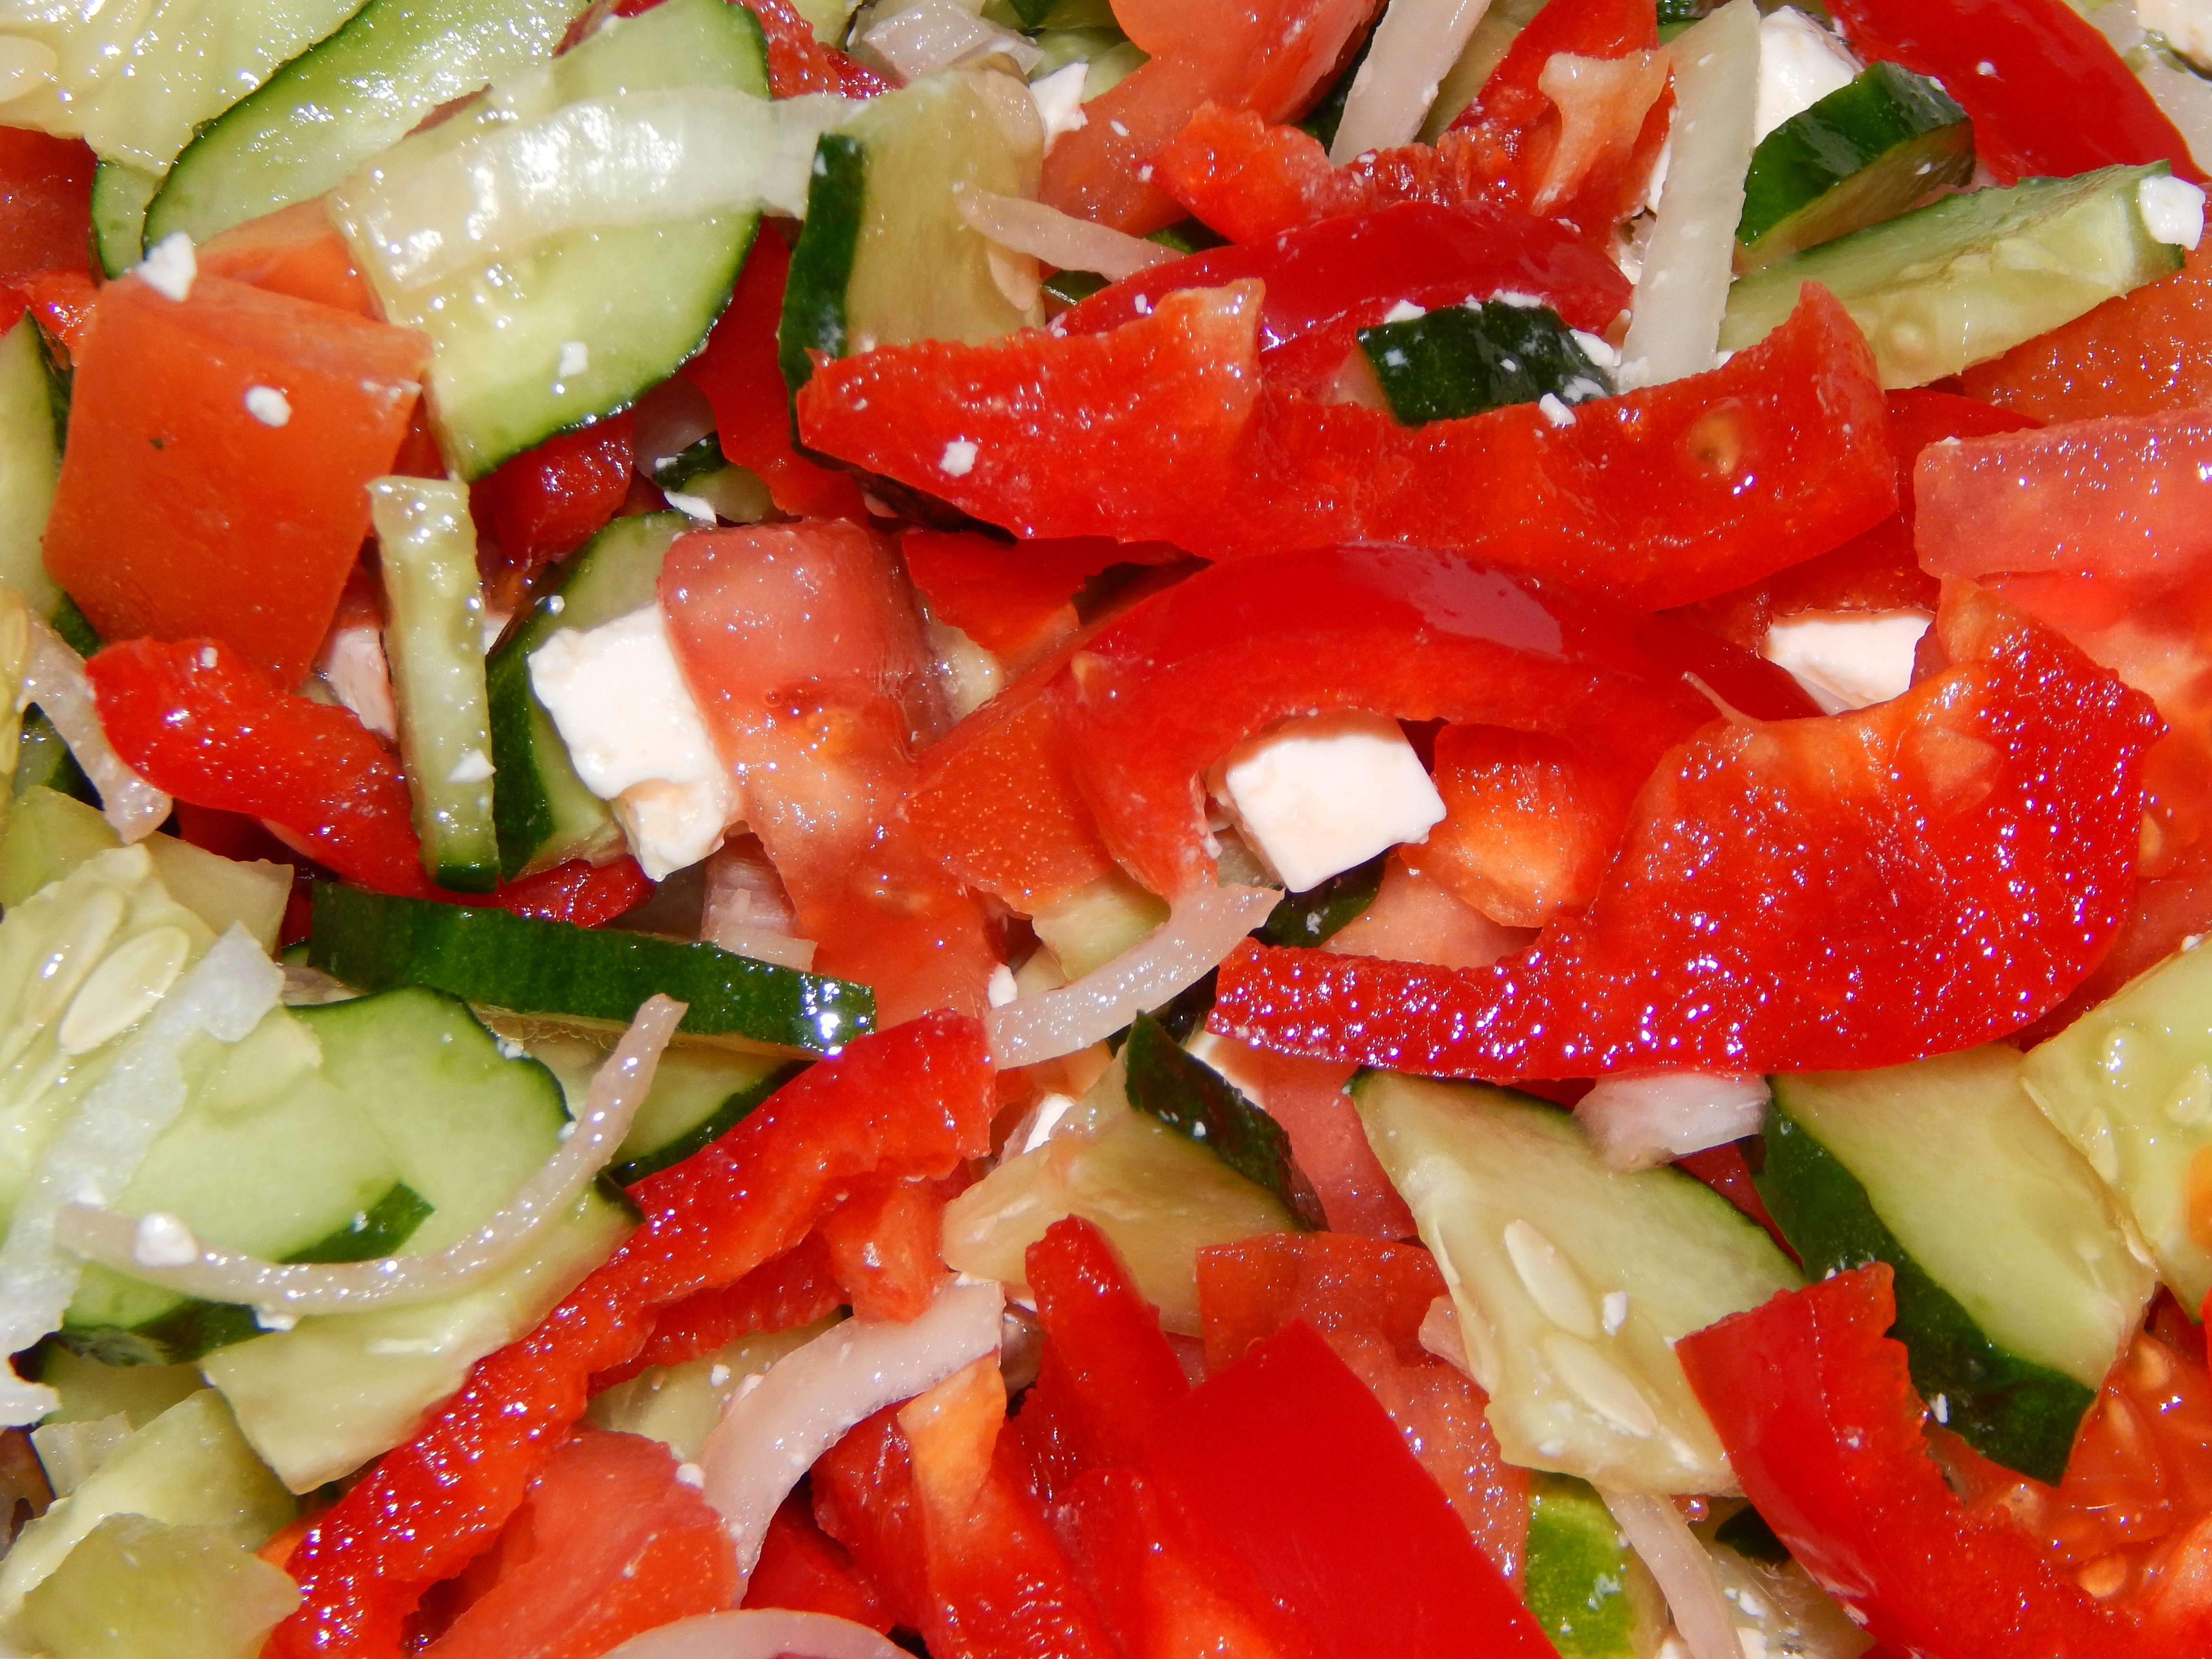
salad, olive, oil, food, cheese, feta, lunch, meal, green, dinner, background, fresh, cooking, white, cucumber, healthy, vegetable, leaf, nutrition, snack, cuisine, prepared, tomato, vegetarian, dish, vegetarian food, greek salad, israeli salad, garnish, caprese salad, leaf vegetable, fattoush, appetizer, recipe, panzanella, pico de gallo, mozzarella